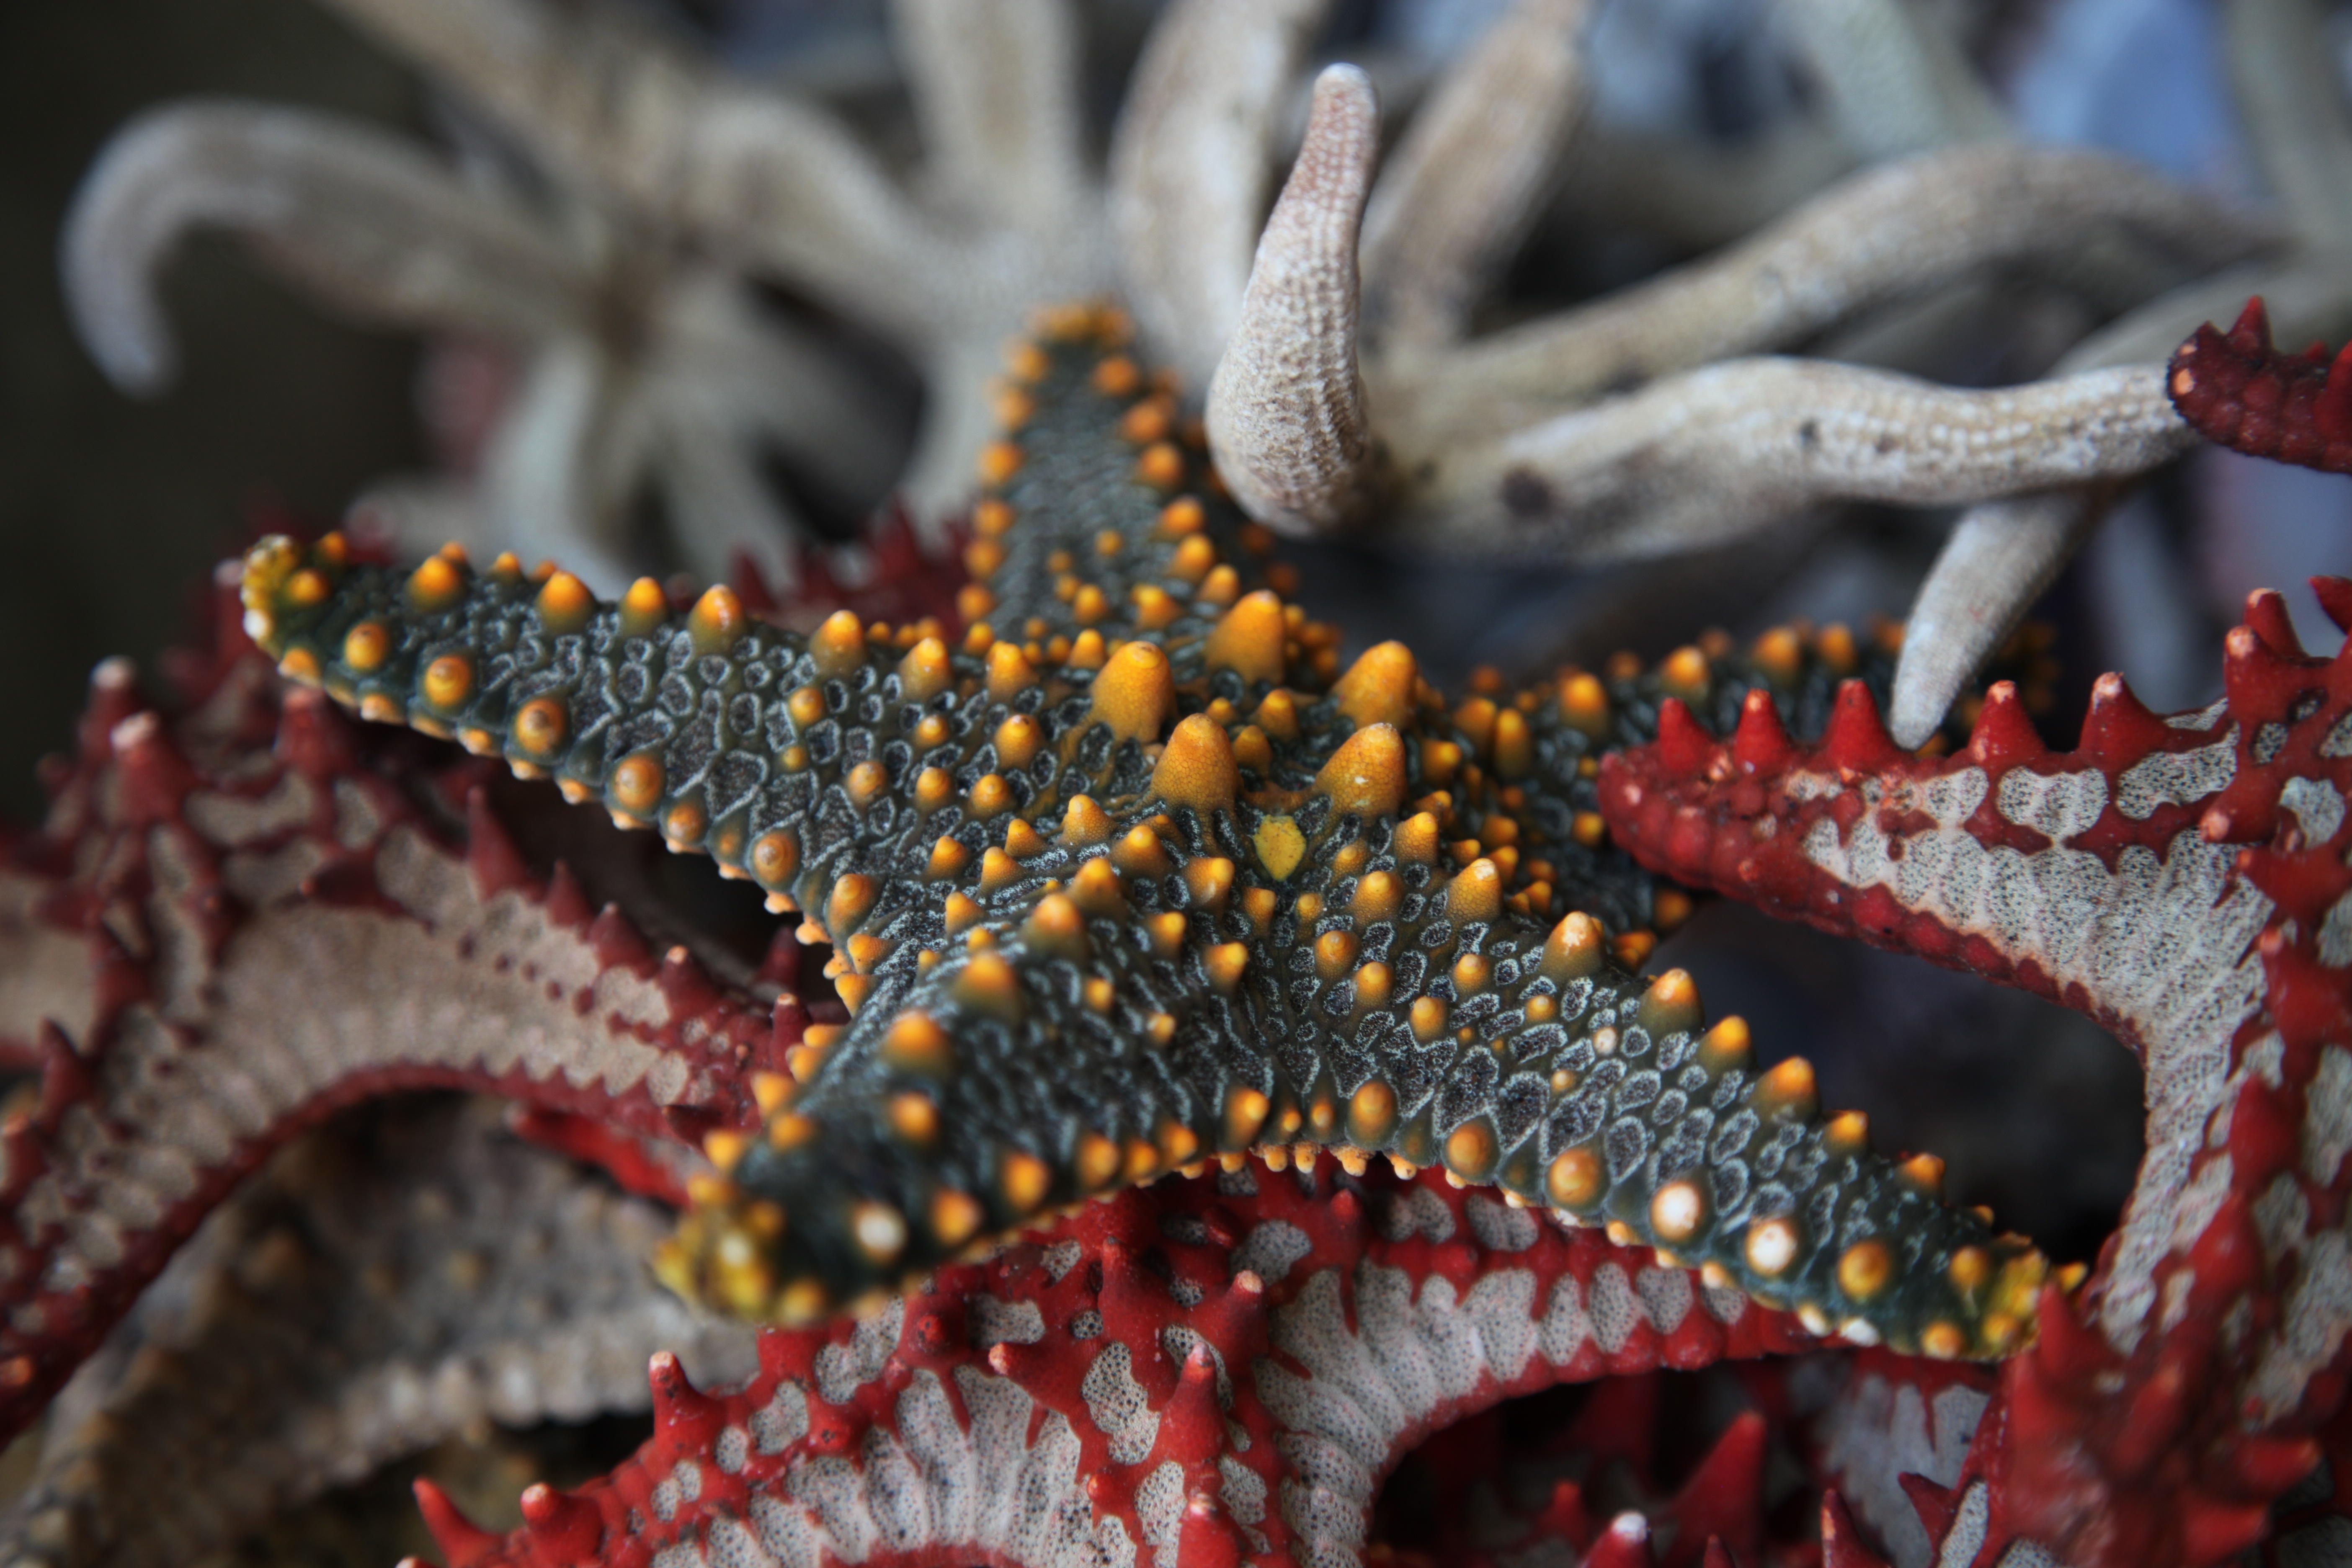
fauna, starfish, coral, invertebrate, close up, macro photography, echinoderm, marine biology, marine invertebrates